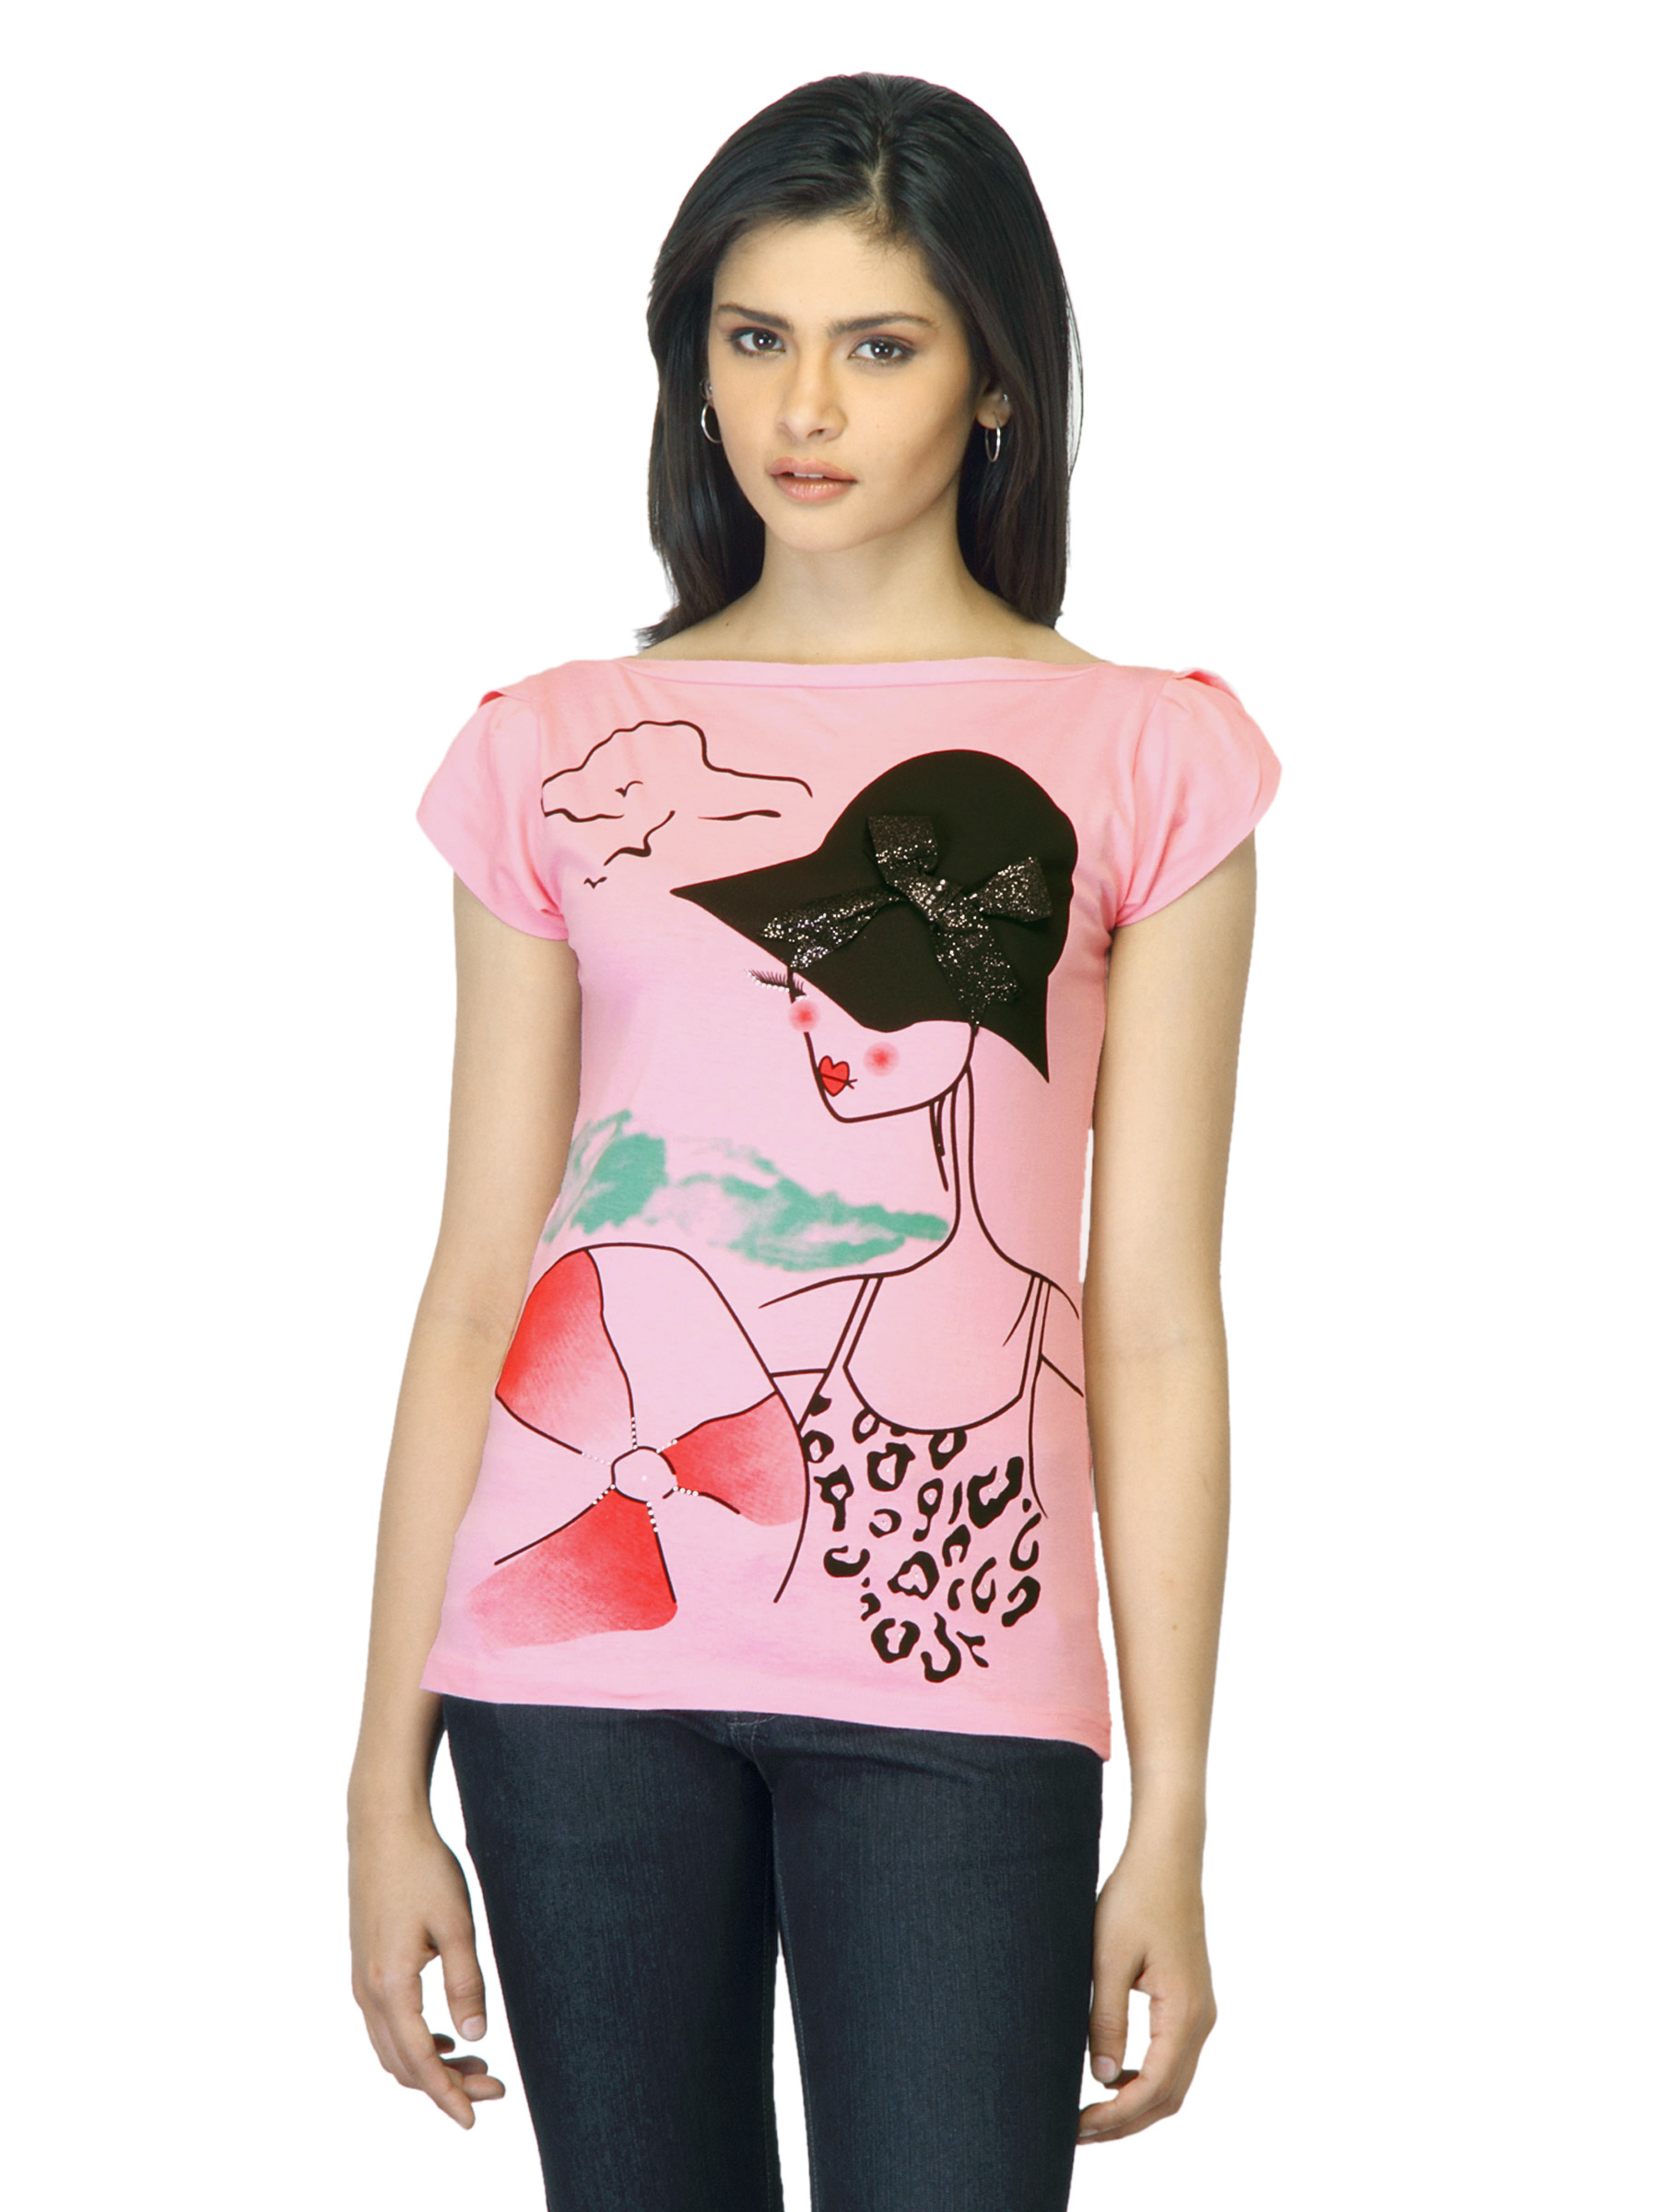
Jealous 21 Women Printed Pink Top
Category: Apparel / Topwear / Tops
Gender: Women
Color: Pink
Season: Summer 2012
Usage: Casual